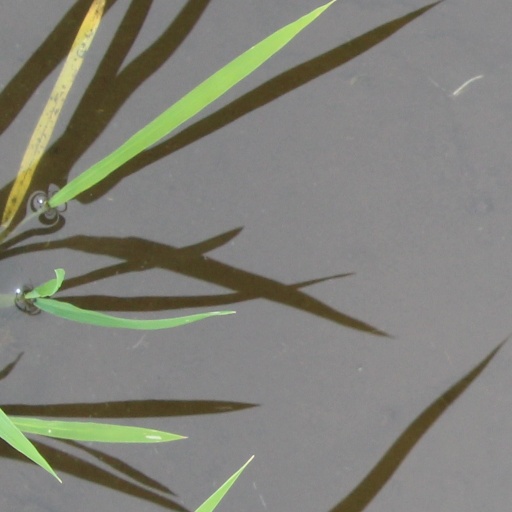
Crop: rice